Brooklyn Bridge

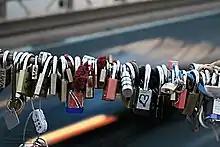
"Love locks" on the Brooklyn Bridge. Couples inscribe a date and their initials onto a lock, attach it to the bridge, and throw the key into the water as a sign of their love.

The Brooklyn Bridge has an elevated promenade open to pedestrians in the center of the bridge, located above the automobile lanes. The promenade is usually located below the height of the girders, except at the approach ramps leading to each tower's balcony. The path is generally wide, though this is constrained by obstacles such as protruding cables, benches, and stairways, which create "pinch points" at certain locations. The path narrows to at the locations where the main cables descend to the level of the promenade. Further exacerbating the situation, these "pinch points" are some of the most popular places to take pictures. As a result, in 2016, the NYCDOT announced that it planned to double the promenade's width.